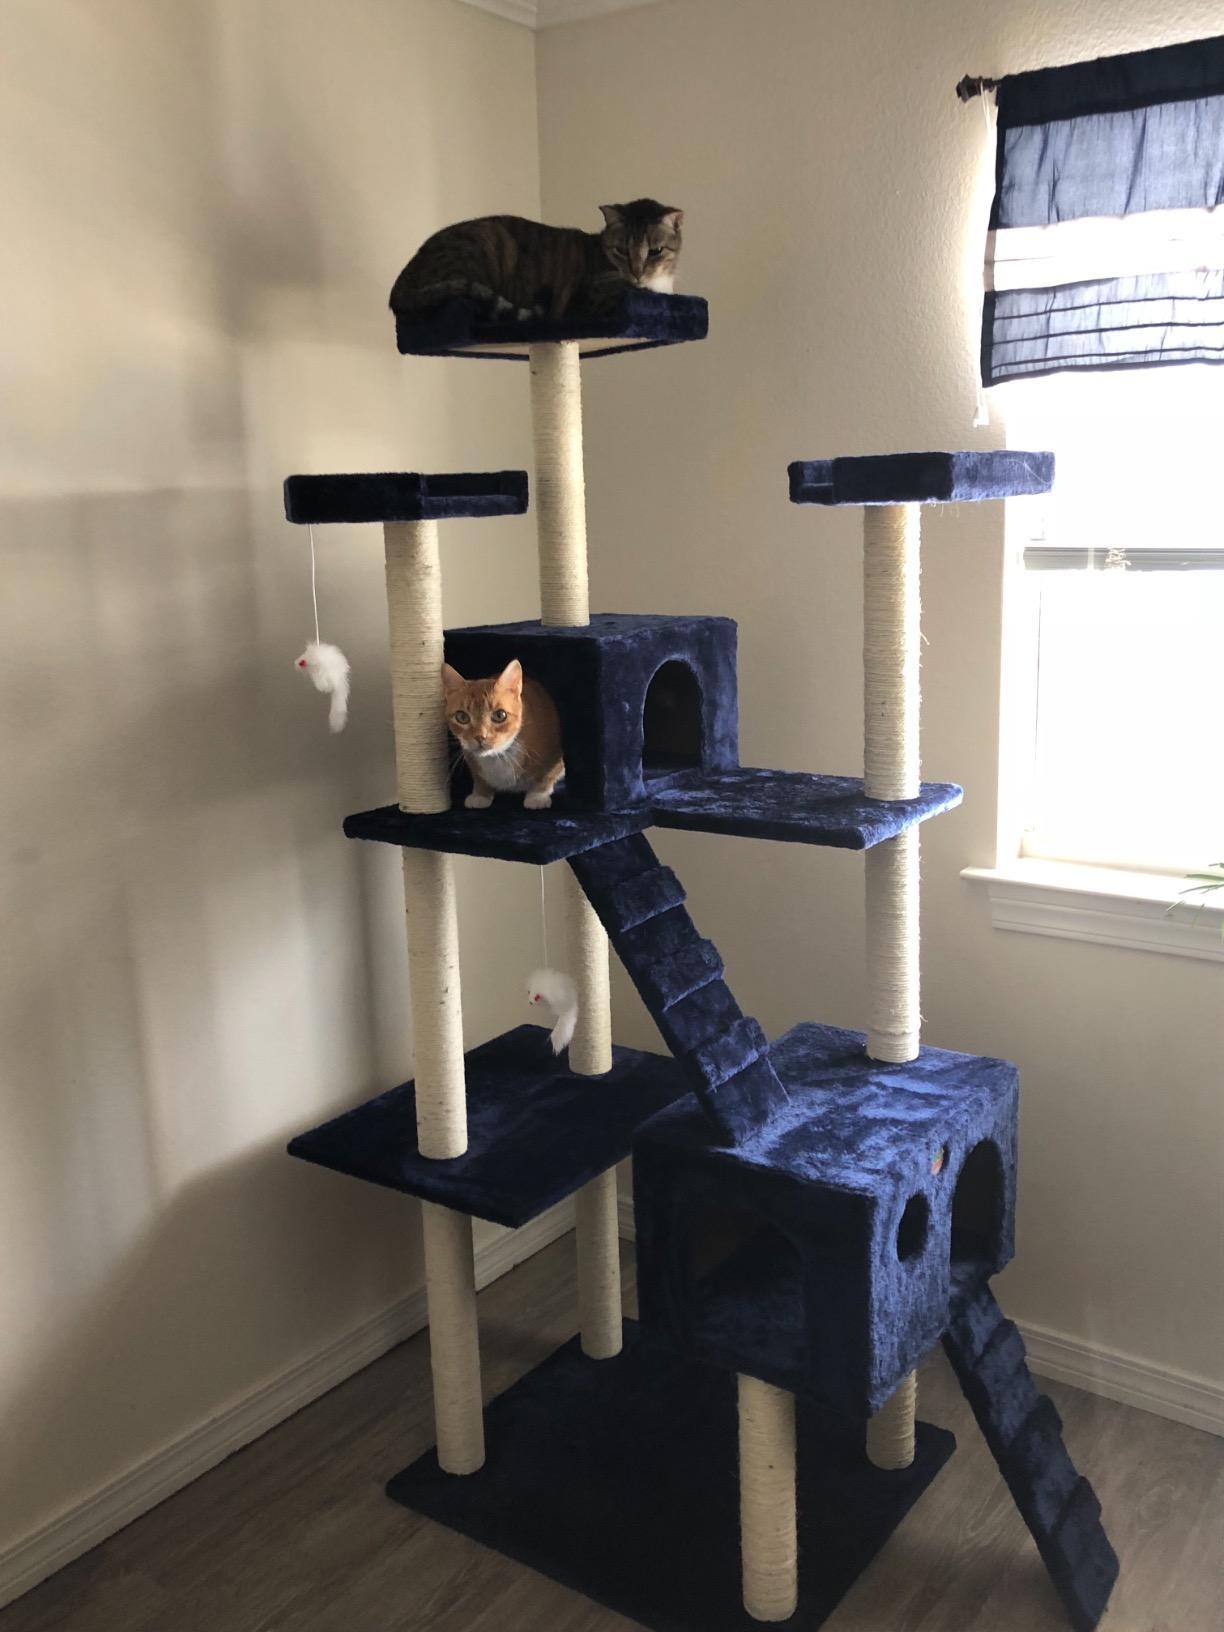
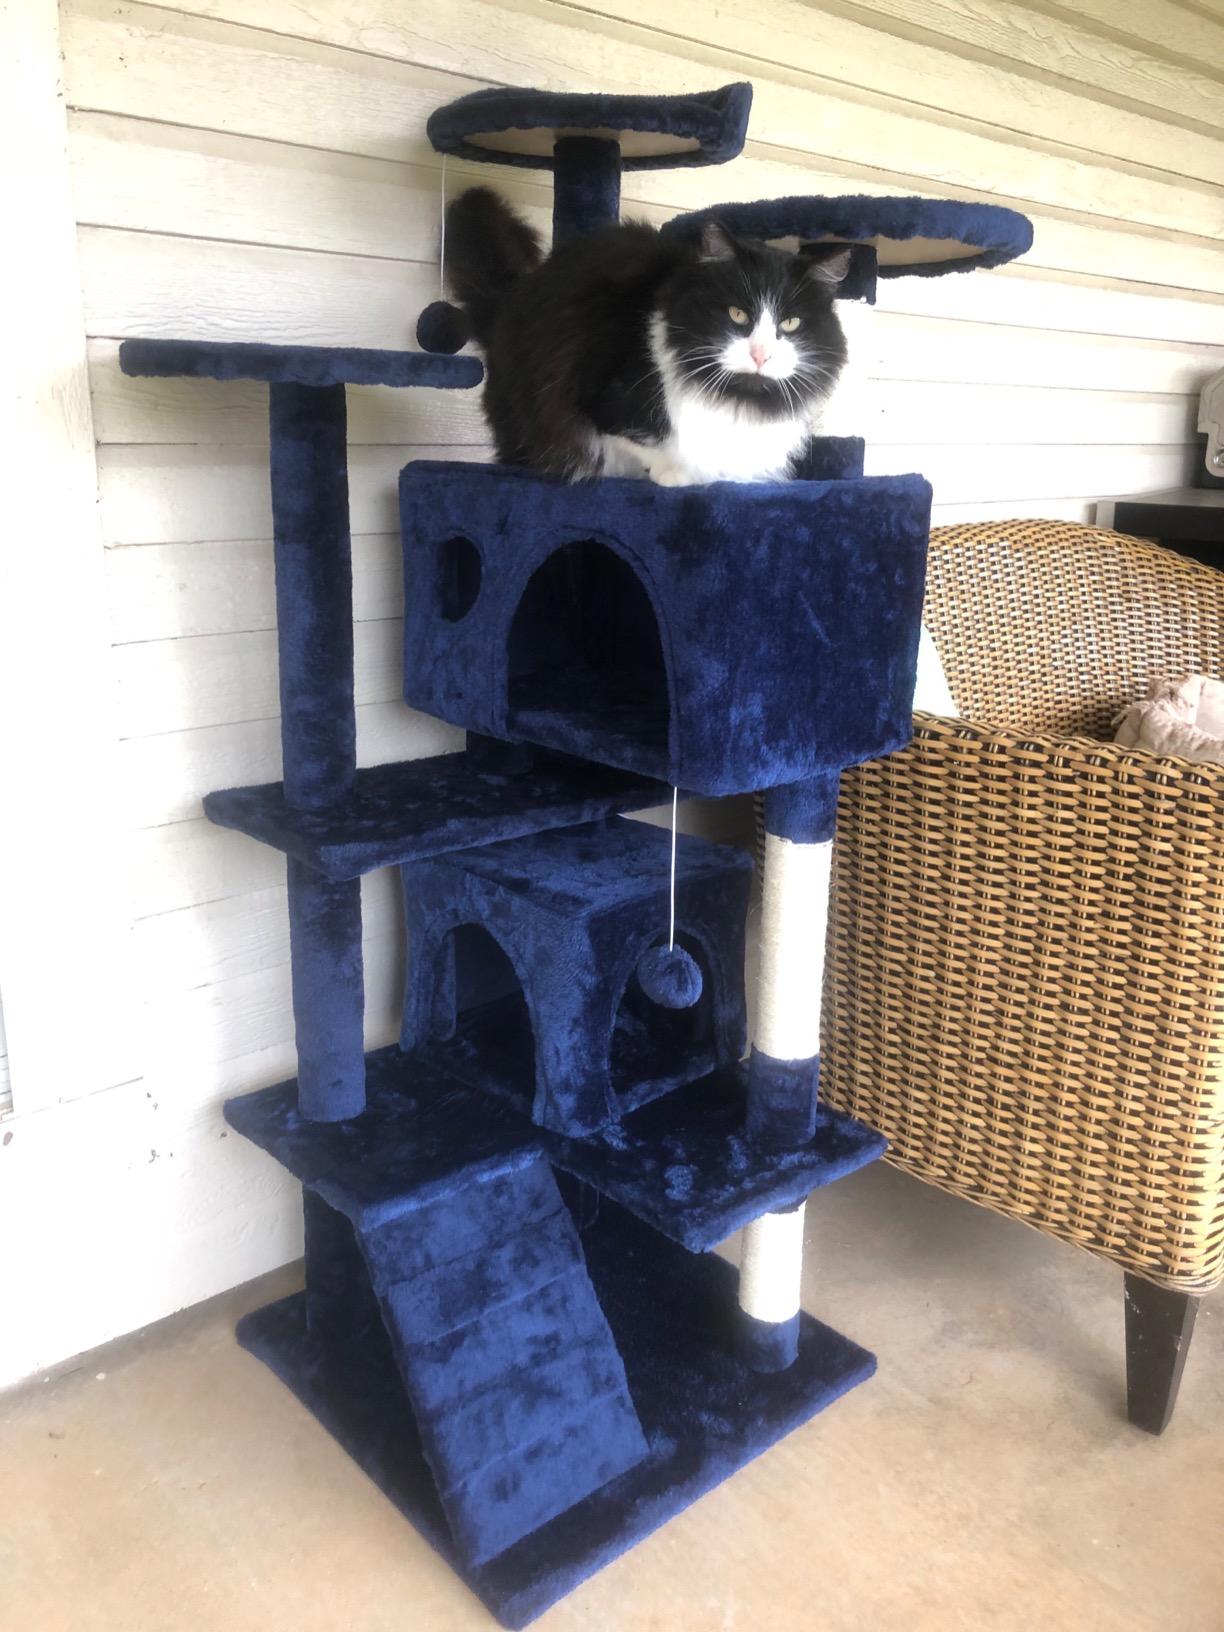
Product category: items_cat tree
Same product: no